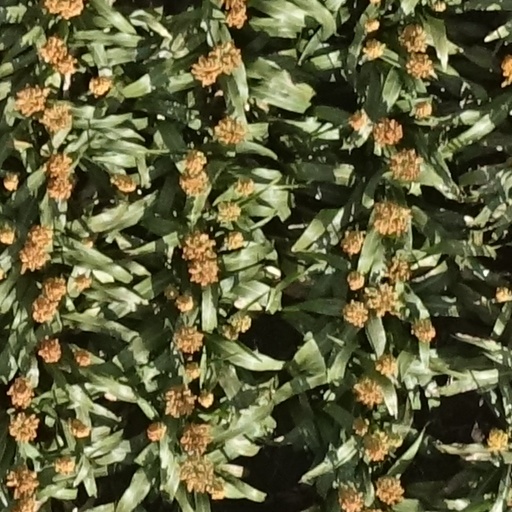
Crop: sorghum